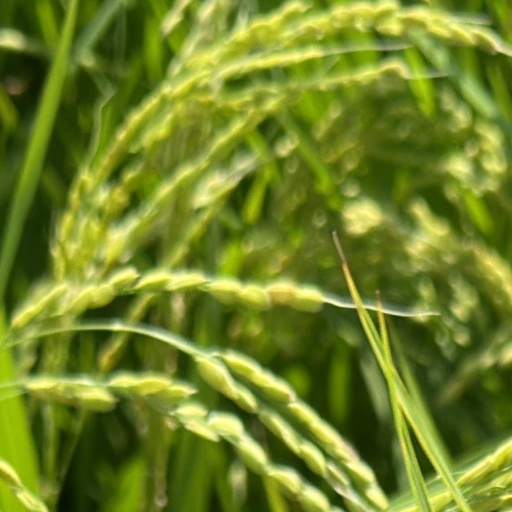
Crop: rice